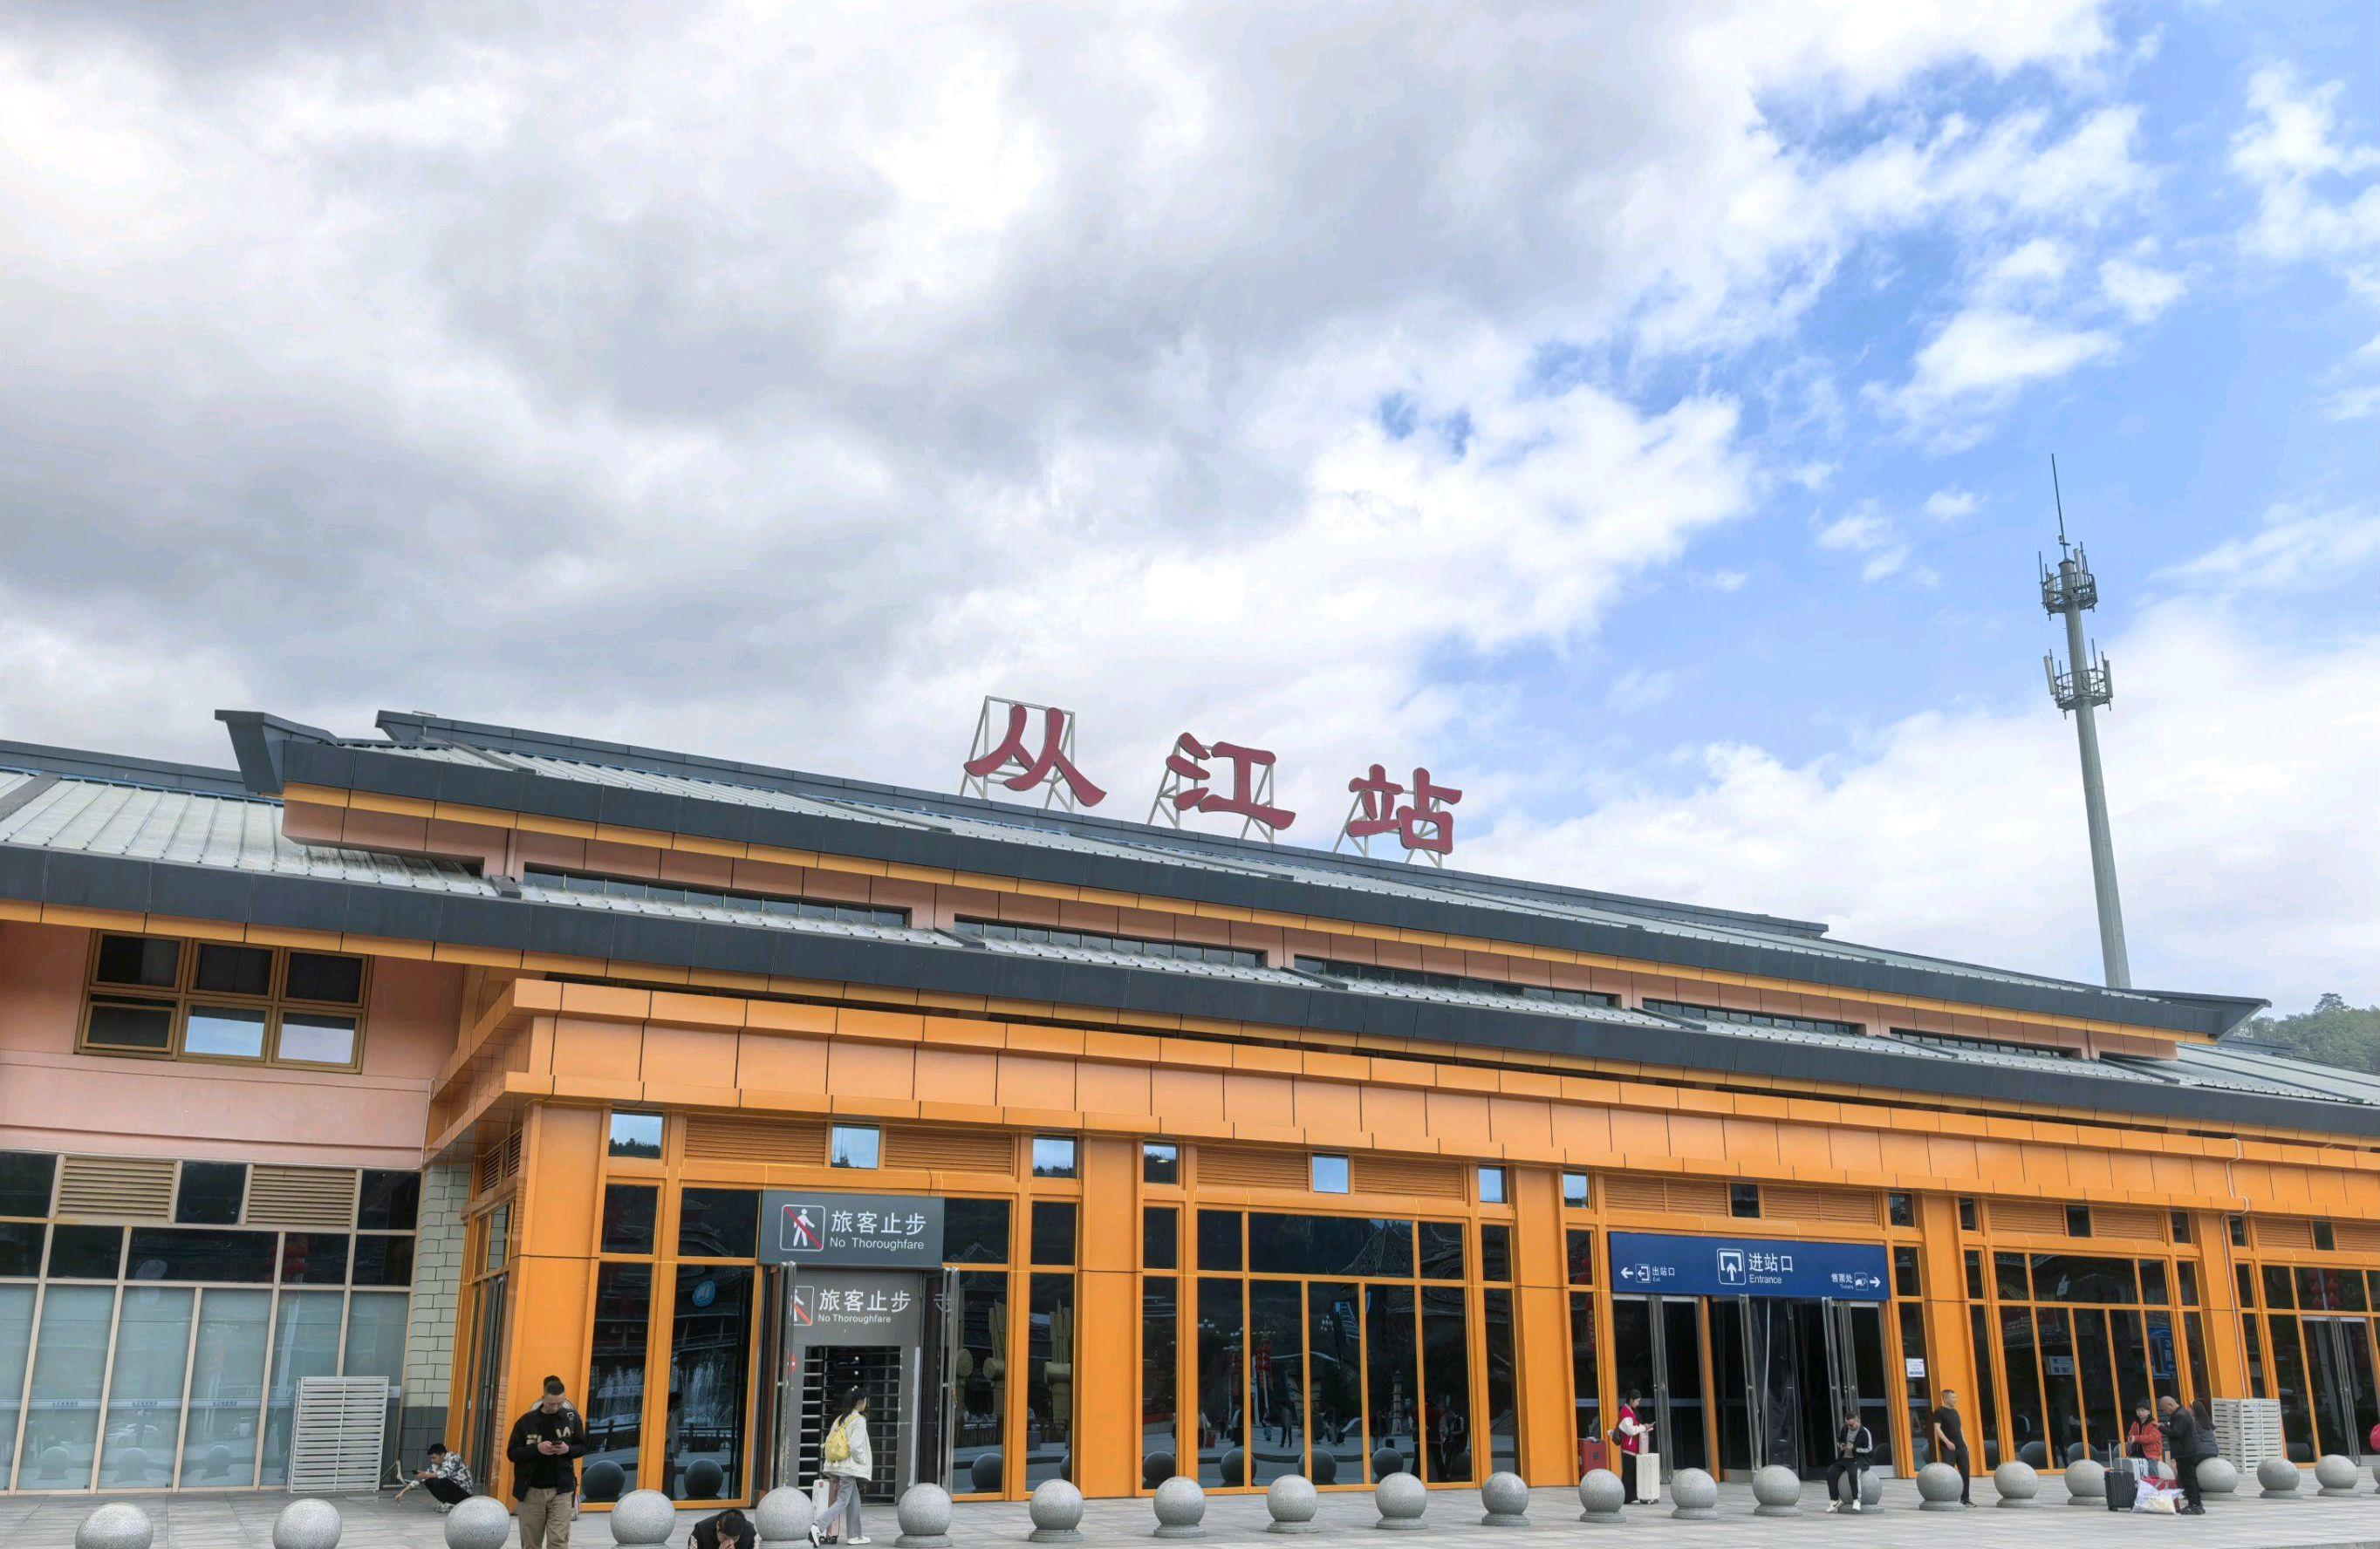
地标名称：从江站
所在城市：黔东南苗族侗族自治州·从江县